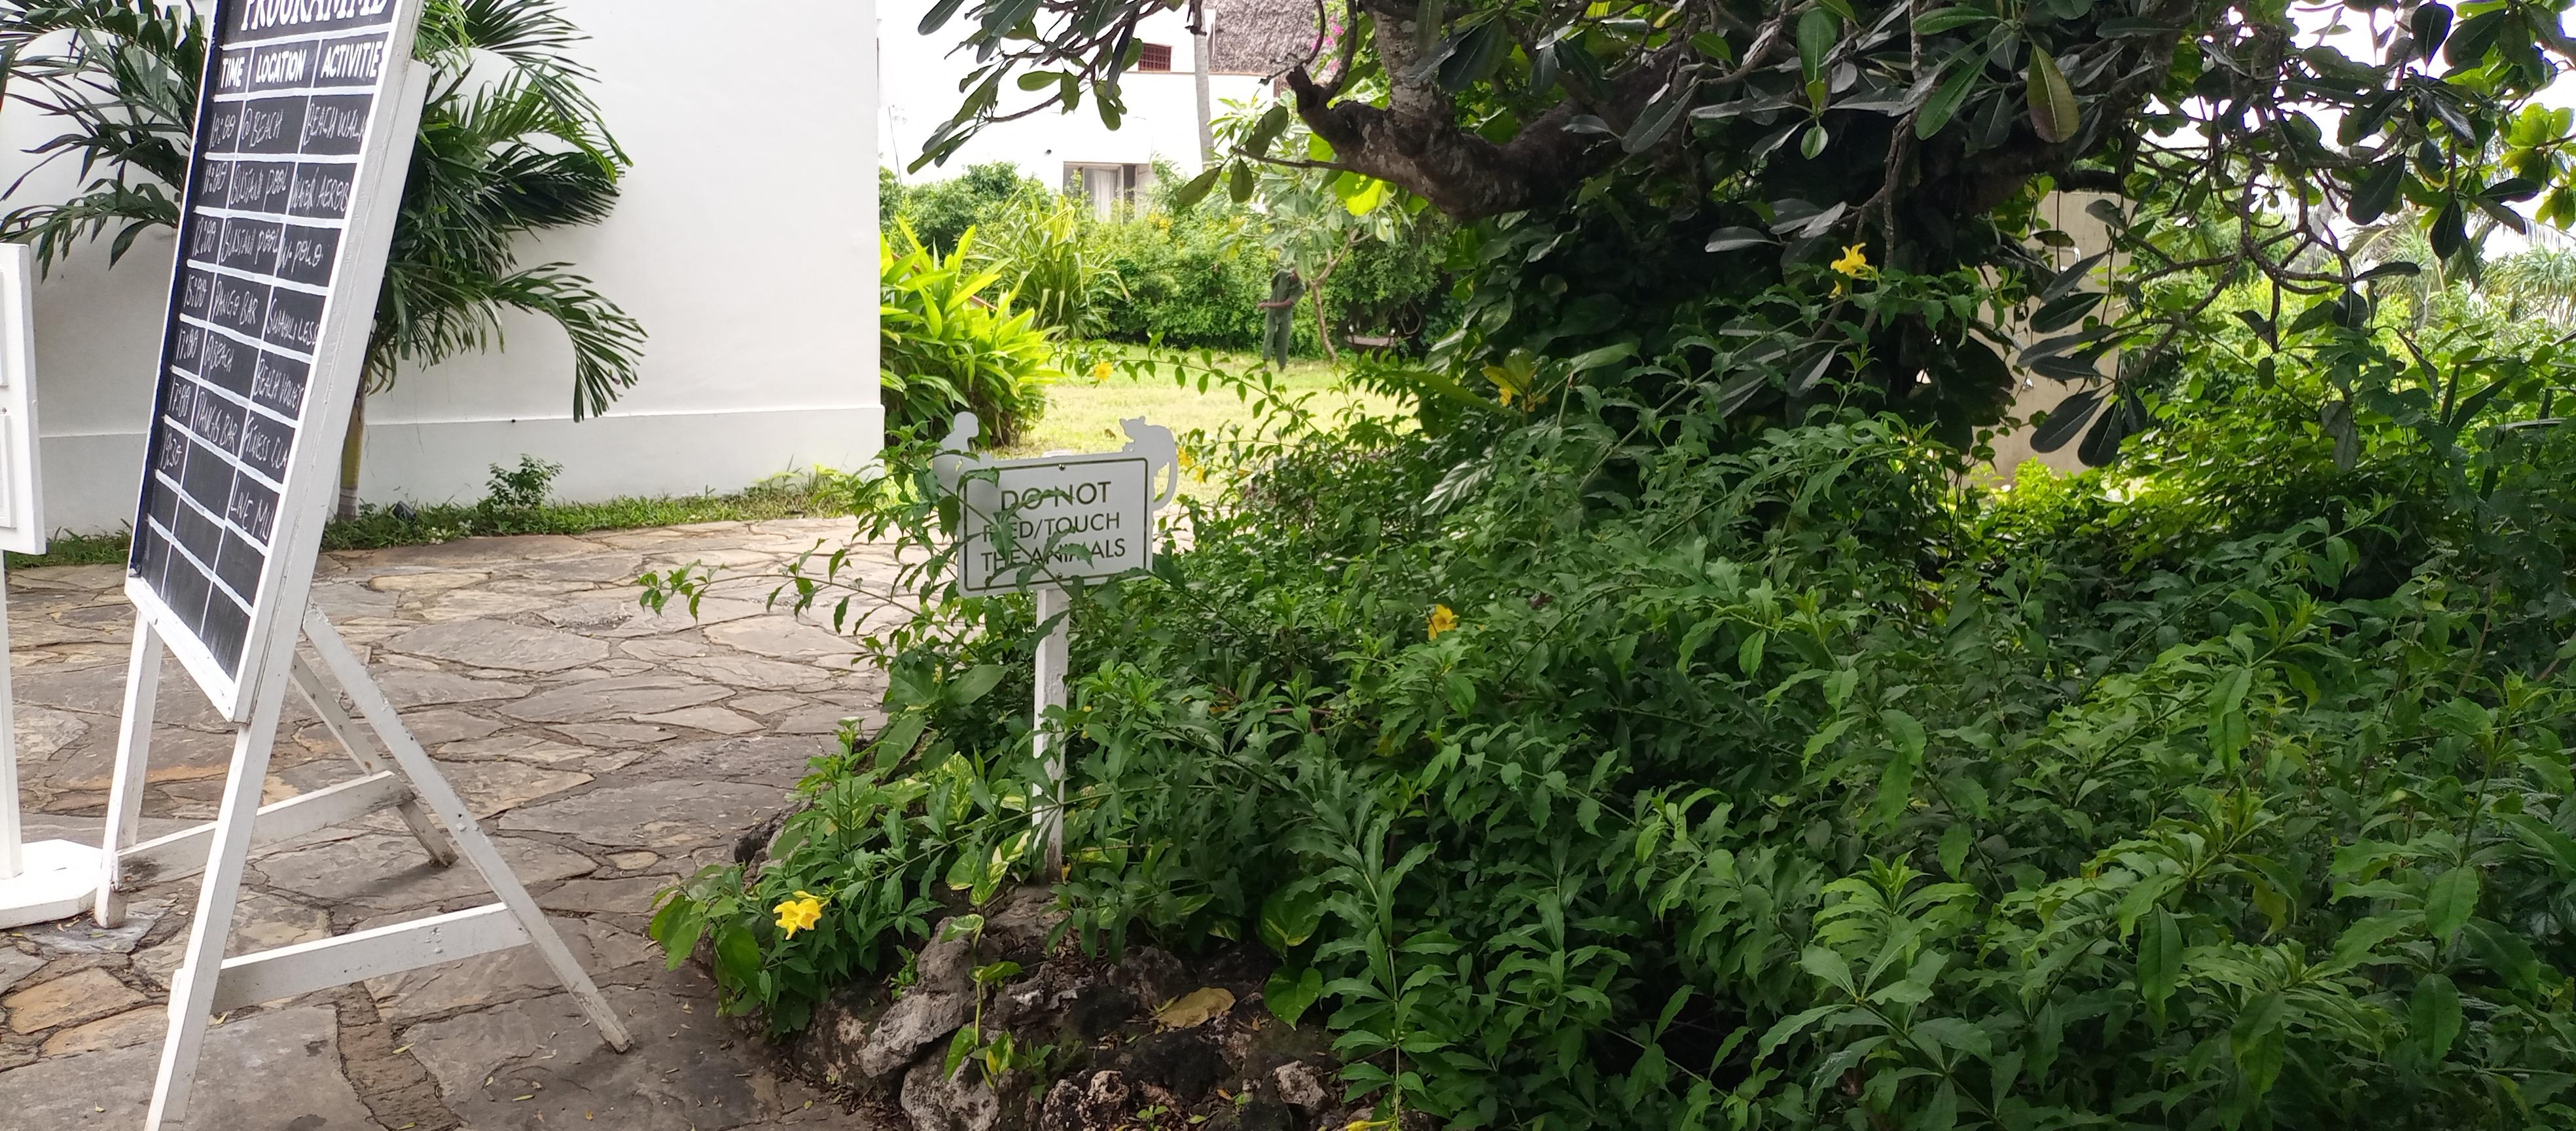
Ubao huu umewekwa nje ya jumba hili leupe. Kando kando kuna bawa la maua iliomea ya kijani kibichi na pia kuna mti mkubwa uliomo kwenye mwisho wa ukuta wa nyumba hii.